Michael Vaughan

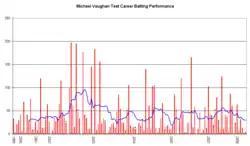
An innings-by-innings breakdown of Vaughan's Test match batting career, showing runs scored (red bars) and the average of the last ten innings (blue line).

Vaughan continued his poor form through 2009 and could not earn himself a recall to the national team in time for the West Indies tour.